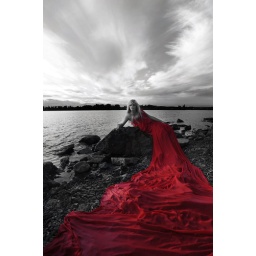
The girl in the red dress